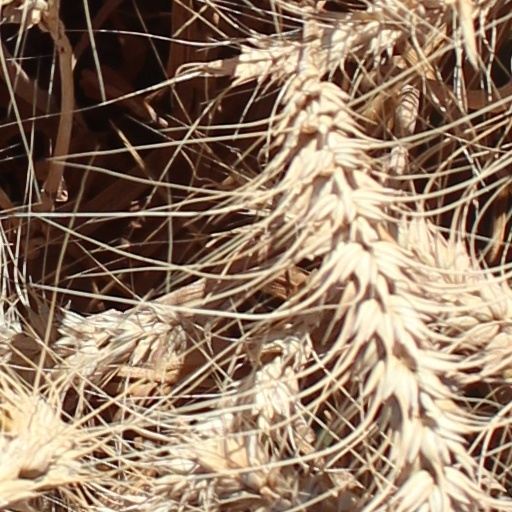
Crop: wheat